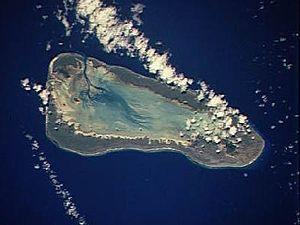
La 6ᵉ session du Comité du patrimoine mondial a eu lieu du 13 décembre 1982 au 17 décembre 1982 à Paris, en France.
Aldabra, aussi appelé Aldabran, atoll d'Aldabra ou encore îles Aldabra, est un atoll des Seychelles dans l'Ouest de l'océan Indien. Il fait partie du groupe d'Aldabra dans les îles Extérieures. Inscrit sur la liste du patrimoine mondial de l'Unesco en 1982, l'atoll constitue une réserve naturelle stricte, un site Ramsar et une zone importante pour la conservation des oiseaux. Il cumule plusieurs faits notables : c'est le plus grand atoll surélevé au monde, il est le principal lieu de nidification de l'océan Indien pour la tortue verte, il abrite la plus grande population de tortues géantes des Seychelles, la plus grande colonie de phaétons à brins rouges et d'importantes colonies de frégates ariel et de frégates du Pacifique. Son isolement et l'absence d'occupation et d'activités humaines pérennes ont permis aux espèces animales et végétales de développer un certain endémisme tel le râle de Cuvier, la dernière espèce d'oiseaux ne pouvant voler des îles de l'océan Indien occidental.
Les îles Extérieures, en créole seychellois Zil Elwannyen Sesel ou Zil Eloigne Sessel, forment un archipel des Seychelles composé des îles qui, par opposition aux îles Intérieures, ne se trouvent pas sur le plateau des Seychelles comme celle de Mahé et des îles proches. À cet archipel sont parfois rattachées les îles Glorieuses appartenant à la France et les îles Agaléga appartenant à Maurice.